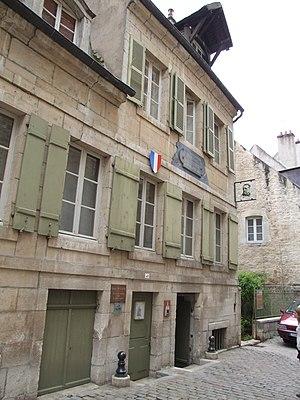
Maison de Louis Pasteur, Dole, Jura, FRANCE
Ce tableau présente la liste de tous les monuments historiques classés ou inscrits dans la ville de Dole, Jura, en France.
Louis Pasteur, né à Dole le 27 décembre 1822 et mort à Marnes-la-Coquette le 28 septembre 1895, est un scientifique français, chimiste et physicien de formation. Pionnier de la microbiologie, il connut, de son vivant même, une grande notoriété pour avoir mis au point un vaccin contre la rage.
Cet article recense les monuments historiques français classés en 1923.
Cet article recense les timbres de France émis en 2007 par La Poste.